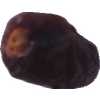
Label: dates